Xbox (console)

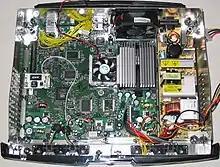
Xbox motherboard, with installed modchip

Beyond gaming, a modded Xbox can be used as a media center with XBMC4Xbox. There are also distributions of Linux developed specifically for the Xbox, including those based on Gentoo, Debian, Damn Small Linux and .